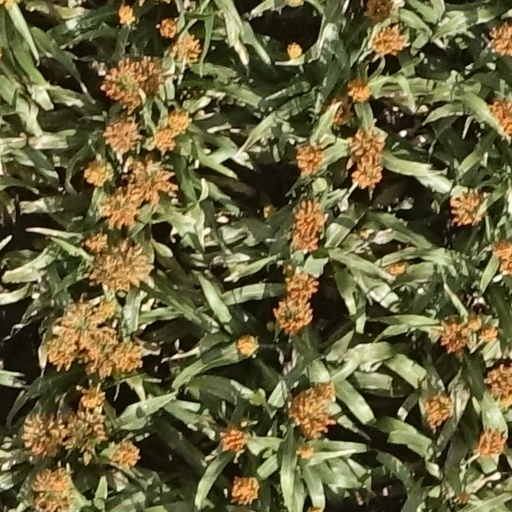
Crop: sorghum